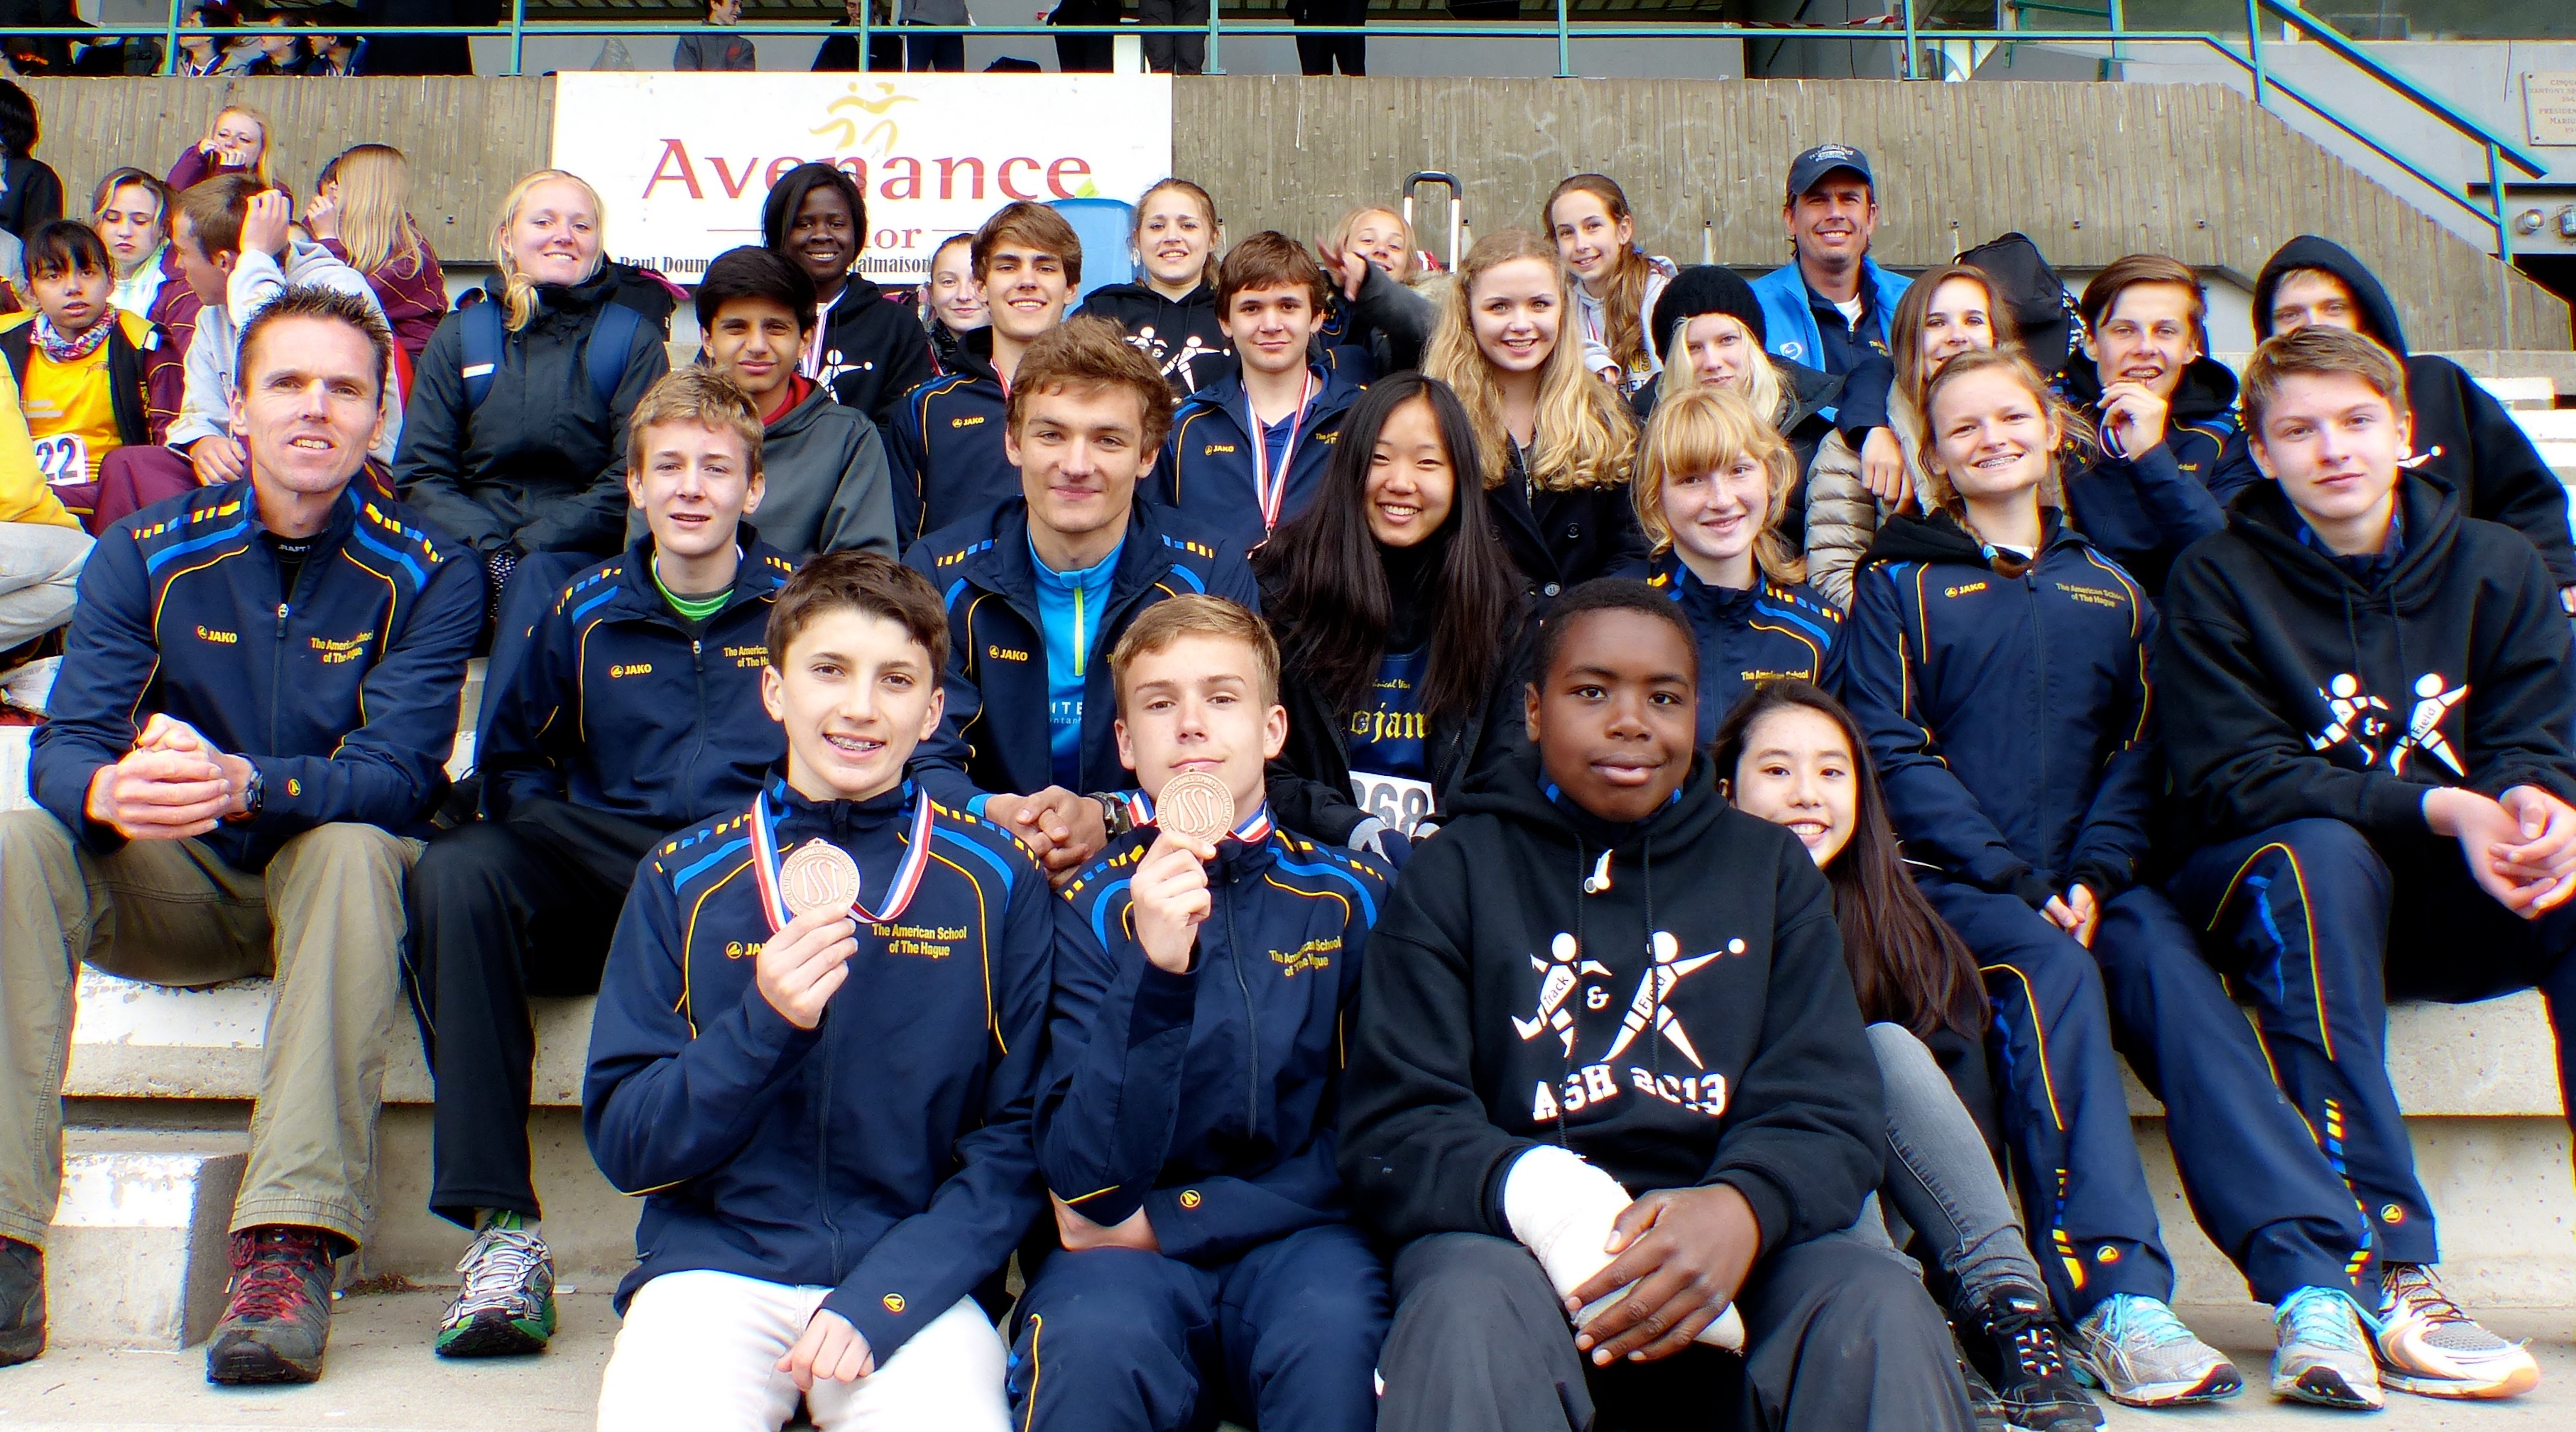
people, running, paris, youth, 2013, team, class, highschool, athletics, isst, trackandfield, social group, secondary school